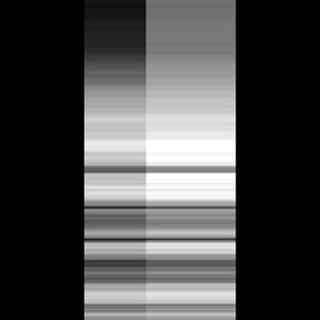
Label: sugarcane_red_rot